Hawaii

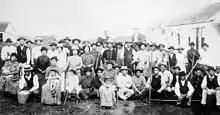
Japanese immigration to Hawaii was largely fueled by the high demand for plantation labor in Hawaii post-annexation.

On January 17, 1893, a small group of sugar and pineapple-growing businessmen, aided by the American minister to Hawaii and backed by heavily armed U.S. soldiers and marines, deposed Queen Liliʻuokalani and installed a provisional government composed of members of the Committee of Safety. According to scholar Lydia Kualapai and Hawaii State Representative Roy Takumi, this committee was formed against the will of Indigenous Hawaiian voters, who constituted the majority of voters at the time, and consisted of "thirteen white men" according to scholar J Kehaulani Kauanui. The United States Minister to the Kingdom of Hawaii (John L. Stevens) conspired with U.S. citizens to overthrow the monarchy. After the overthrow, Sanford B. Dole, a citizen of Hawaii and cousin to James Dole, owner of Hawaiian Fruit Company, a company that benefited from the annexation of Hawaii, became president of the republic when the Provisional Government of Hawaiʻi ended on July 4, 1894.